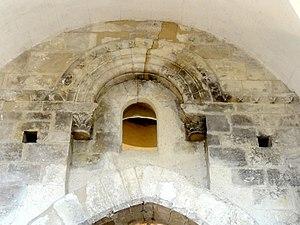
La tour Saint-Rieul est une ancienne église catholique située à Louvres, en France. C'était la deuxième église de Louvres en plus de l'église voisine Saint-Justin. L'on ignore pourquoi un bourg modeste comme Louvres avait deux églises ; dans le pays de France, seul Gonesse était dans le même cas. L'église Saint-Rieul a été désaffectée au culte à la Révolution française, et sa nef et son unique bas-côté ont été démolis en 1801. Subsistent un clocher et un chœur roman de la première moitié du XIIᵉ siècle, ainsi qu'au sud, deux travées du XVIIᵉ siècle sans grand caractère. Cet ensemble a servi de prison de 1796 jusqu'au début de la Troisième République. Depuis la fermeture de la prison, la tour est devenue le clocher de l'église Saint-Justin, qui en a toujours été dépourvue. En même temps que l'église voisine, la tour Saint-Rieul a été classée monument historique par arrêté du 27 juin 1914. Entre 1979 et 2008, le rez-de-chaussée a abrité le Musée intercommunal d'archéologie et d'histoire, transféré ensuite dans un nouveau bâtiment et devenu le musée Archéa.